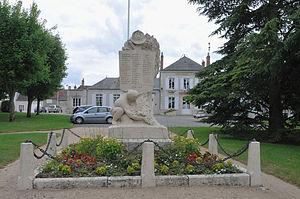
Monument aux morts, Saint-Ay, Loiret, France
Saint-Ay est une commune française située dans le département du Loiret en région Centre-Val de Loire.